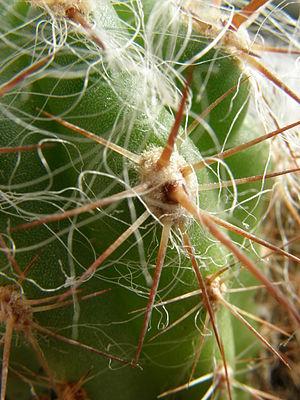
Oreocereus fossulatus est une espèce de cactus présentant la particularité d'avoir de grandes épines et de longs poils.